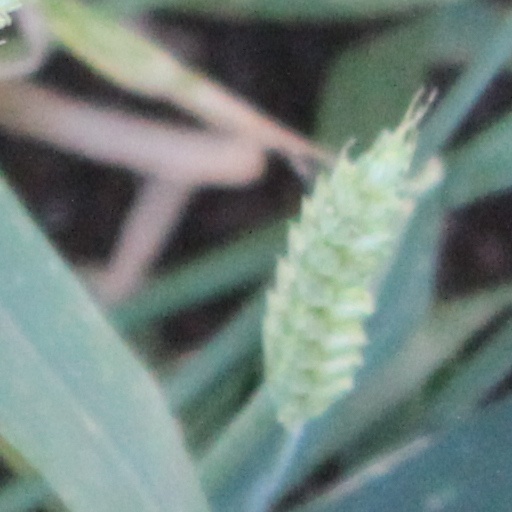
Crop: wheat